Philip Zepter

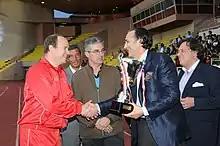
HSH Albert II of Monaco, receiving from the hands of Mr. Philip Zepter, the Zepter Cup. Louis II Stadium, Monaco.

The Zepter Group has been involved for several decades in sponsorship encompassing sports, culture and charity. Among these, the Formula 1 world championship, the offshore championship, numerous car rallies, the ice hockey worlds, numerous ATP tennis tournaments, the Cannes festival, the construction and management of the Europe's only private opera house - The Belgrade Madlenianum, the Madeleine Zepter Foundation, which grants grants and supports various projects, the Zepter Museum (Belgrade) which constitutes a collection of works from 1950 to the present day, the literary prize Madeleine Zepter, the Zepter International Design Award, the publishing house Zepter Book World, the first auction house in Belgrade (MadlArt), the Young Chef Prize.